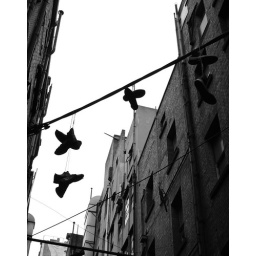
shoes in the sky